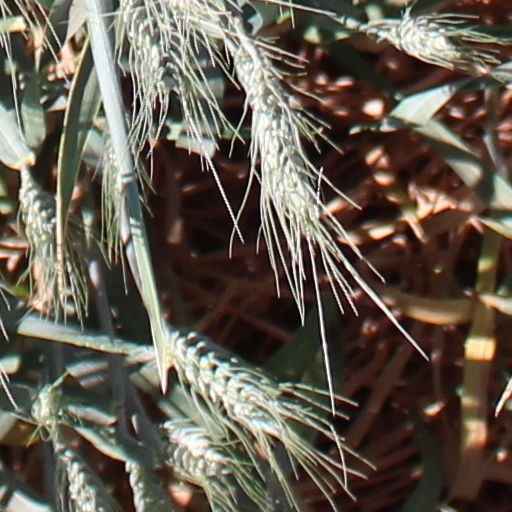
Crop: wheat